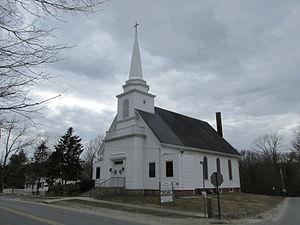
Berkley est une ville du Comté de Bristol au Massachusetts, fondée en 1638.